Bún bò Huế

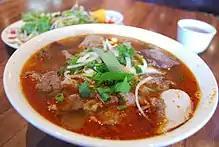
Bún bò Huế garnished with beef brisket, shank, coagulated pork blood, and Vietnamese mortadella.

"Bún bò" hails from the city of Huế in central Vietnam in the late 1500s and early 1600s, when the city was ruled by the Nguyễn Lords. This city, once the capital of Vietnam, has a rich culinary legacy linked to the former royal court of Annam. Beyond its hometown and certain areas in central Vietnam, the dish is often labeled "bún bò Huế" to indicate its place of origin and to differentiate it from "bún bò" found in Saigon (south) and Hanoi (north).